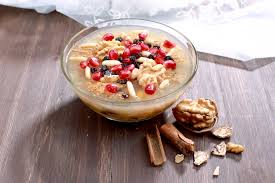
Yemek: asure